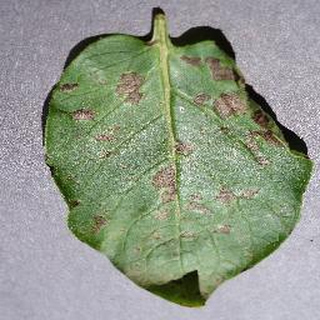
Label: potato_early_blight